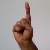
The image shows a hand gesture representing the letter 'D' in Indian Sign Language.